St. Paul Saints

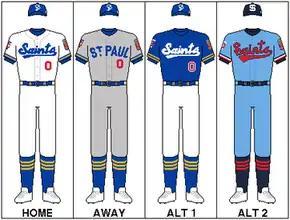
The Saints' 2021 uniforms

Due to the 2021 full-scale reorganization of Minor League Baseball, there was much speculation as to what would happen to independent leagues such as the American Association and specifically the Saints. On November 11, 2020, it was reported that the Minnesota Twins ended their 18-year affiliation with their Triple-A affiliate, the Rochester Red Wings. At this time it was also reported that the Saints were a front-runner to be the Twins' new Triple-A affiliate. The main barrier to a deal was said to be the $20 million fee required for affiliation. The Twins aided in this by becoming minority shareholders in the Saints and placing their Triple-A affiliation in St. Paul beginning with the 2021 season. The Saints were organized into the Triple-A East. At a distance of 12.9 miles (along Interstate 94, including surface streets), CHS Field is the closest Triple-A ballpark to its MLB parent team.